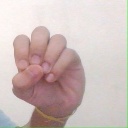
अक्षर: उ